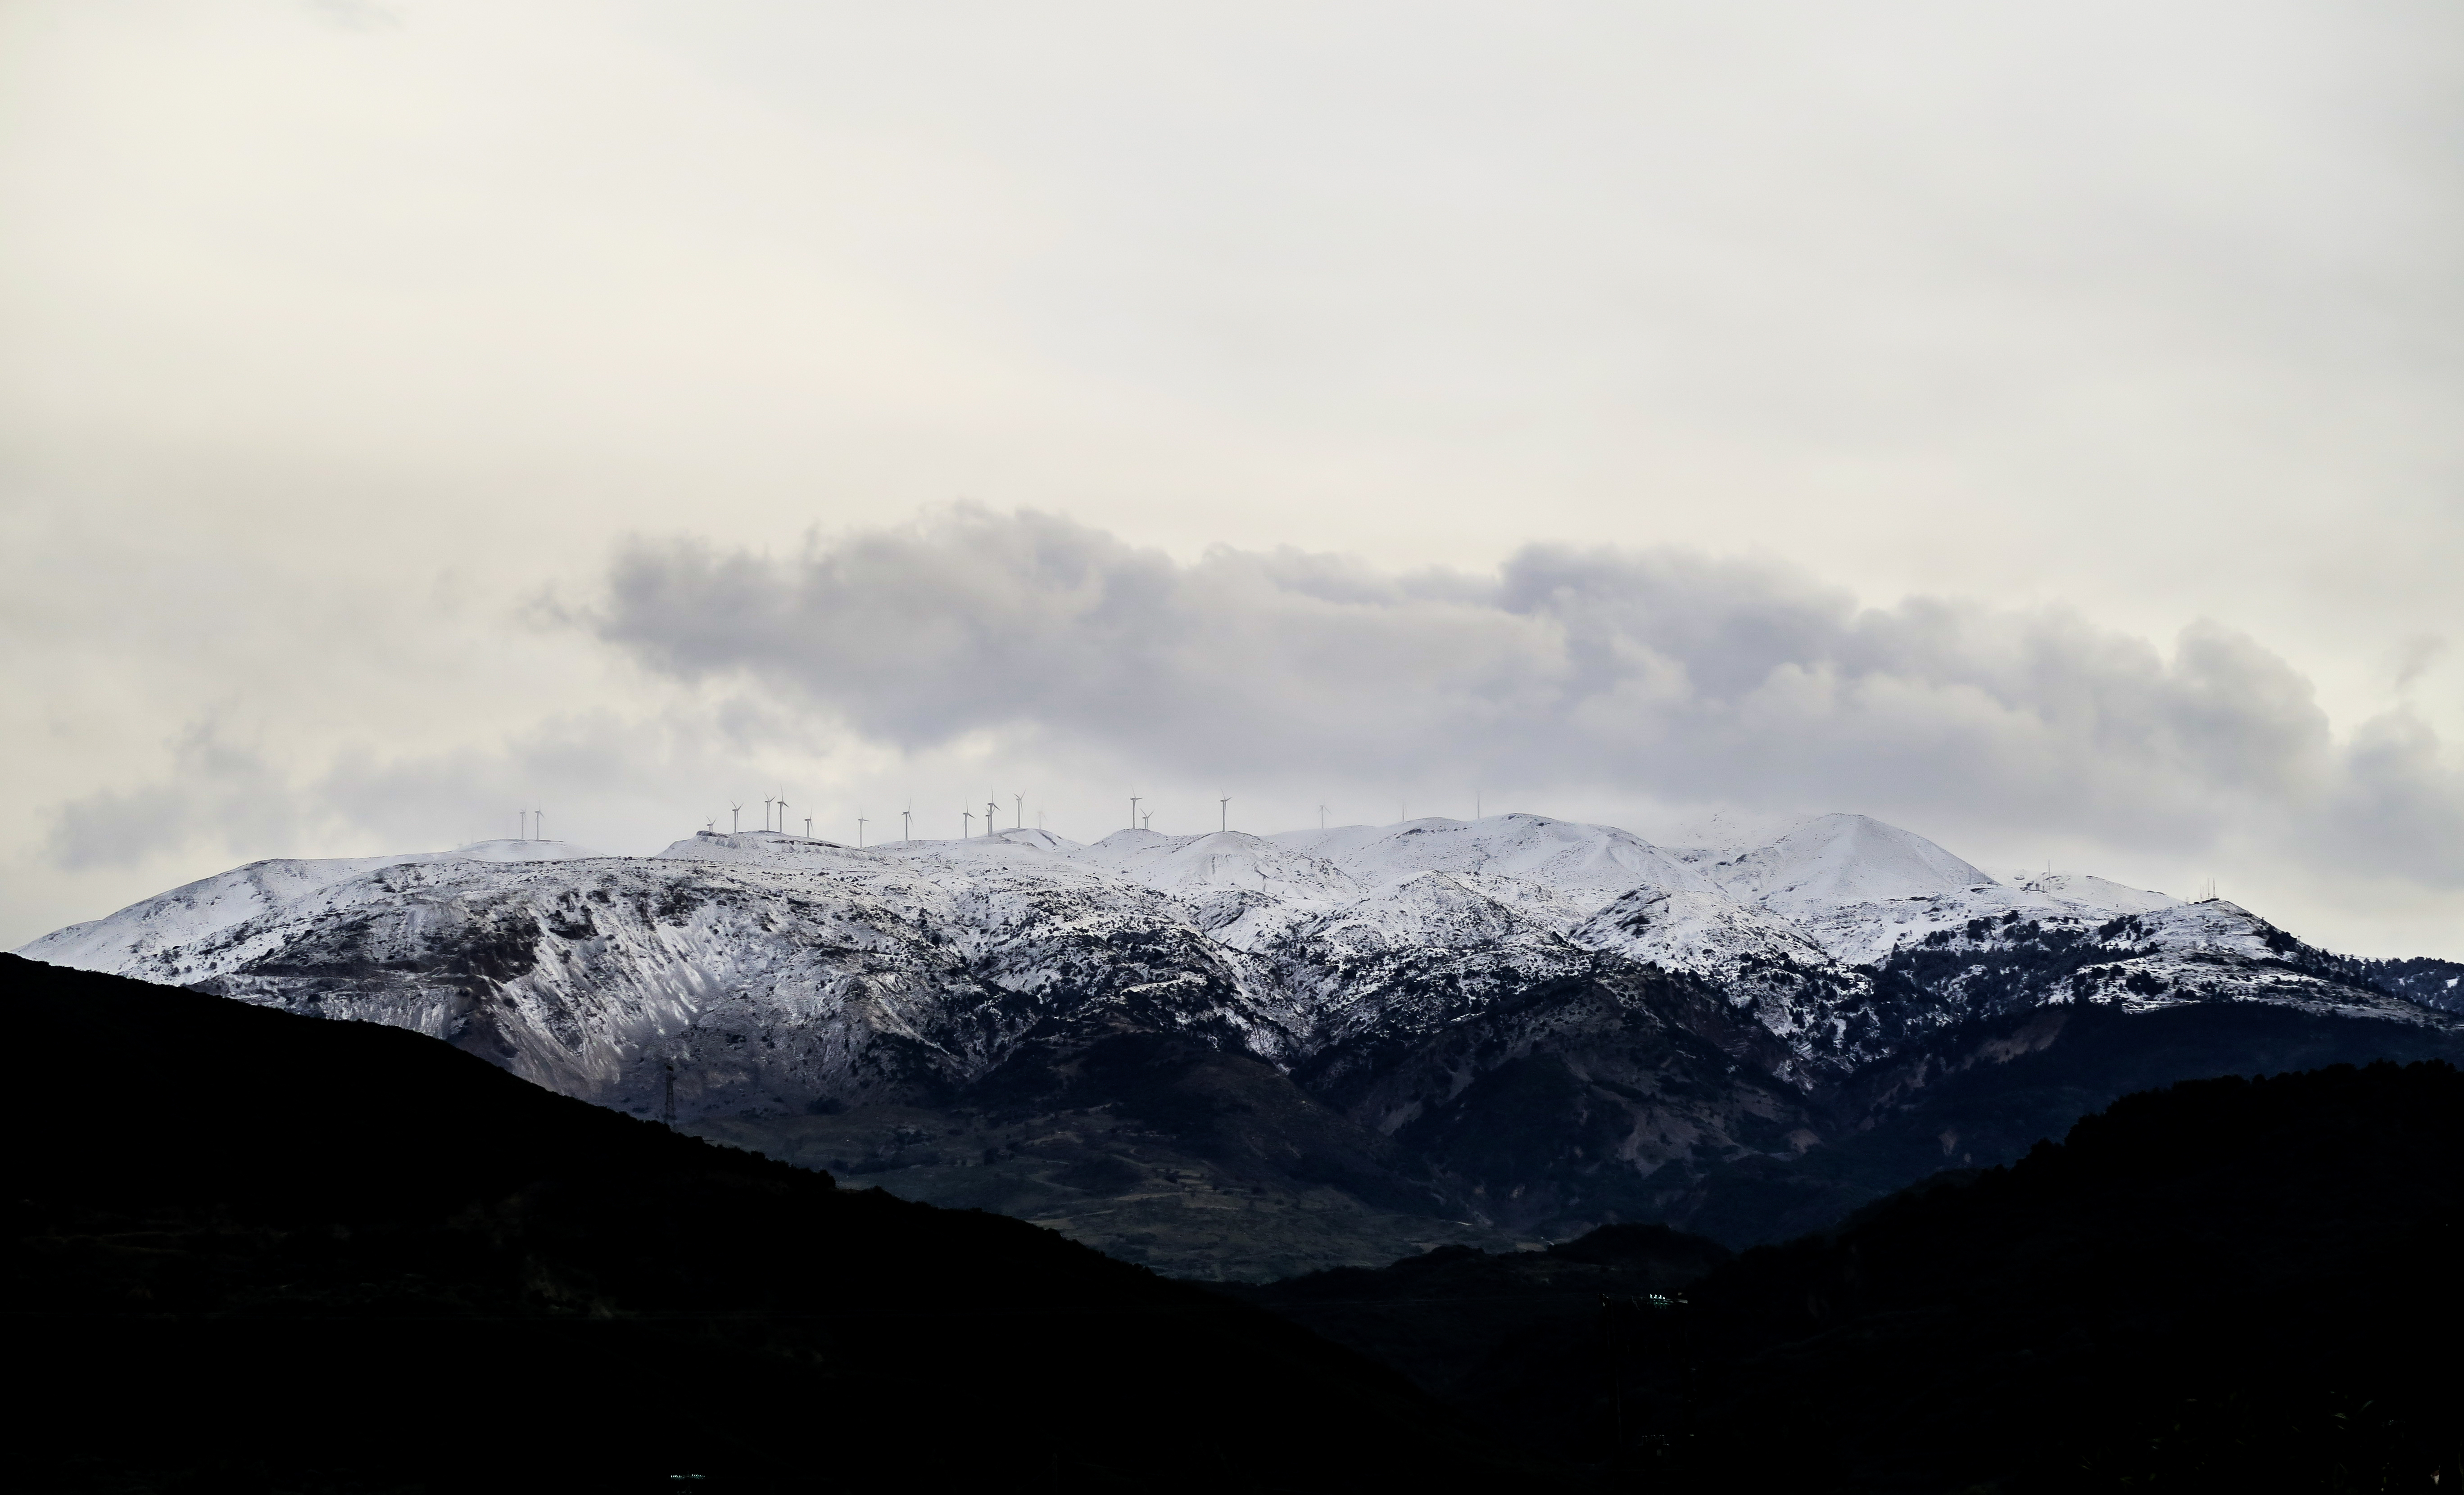
nature, mountain, snow, winter, cloud, sky, mist, morning, hill, wind, mountain range, weather, turbine, summit, alps, landform, geographical feature, atmospheric phenomenon, mountainous landforms, geological phenomenon